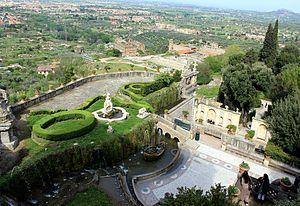
Cet article recense les sites inscrits au patrimoine mondial en Italie.
La Villa d'Este, située dans la ville de Tivoli, près de Rome, est un chef-d'œuvre de l'architecture italienne et de l'aménagement de jardins. Par sa conception novatrice et l'ingéniosité des ouvrages architecturaux de son jardin, c'est un exemple incomparable de jardin italien du XVIᵉ siècle – un des premiers « giardini delle meraviglie » –, qui a exercé par la suite une très grande influence sur les créations paysagères en Europe. Elle fait partie du patrimoine mondial de l'UNESCO depuis 2002.